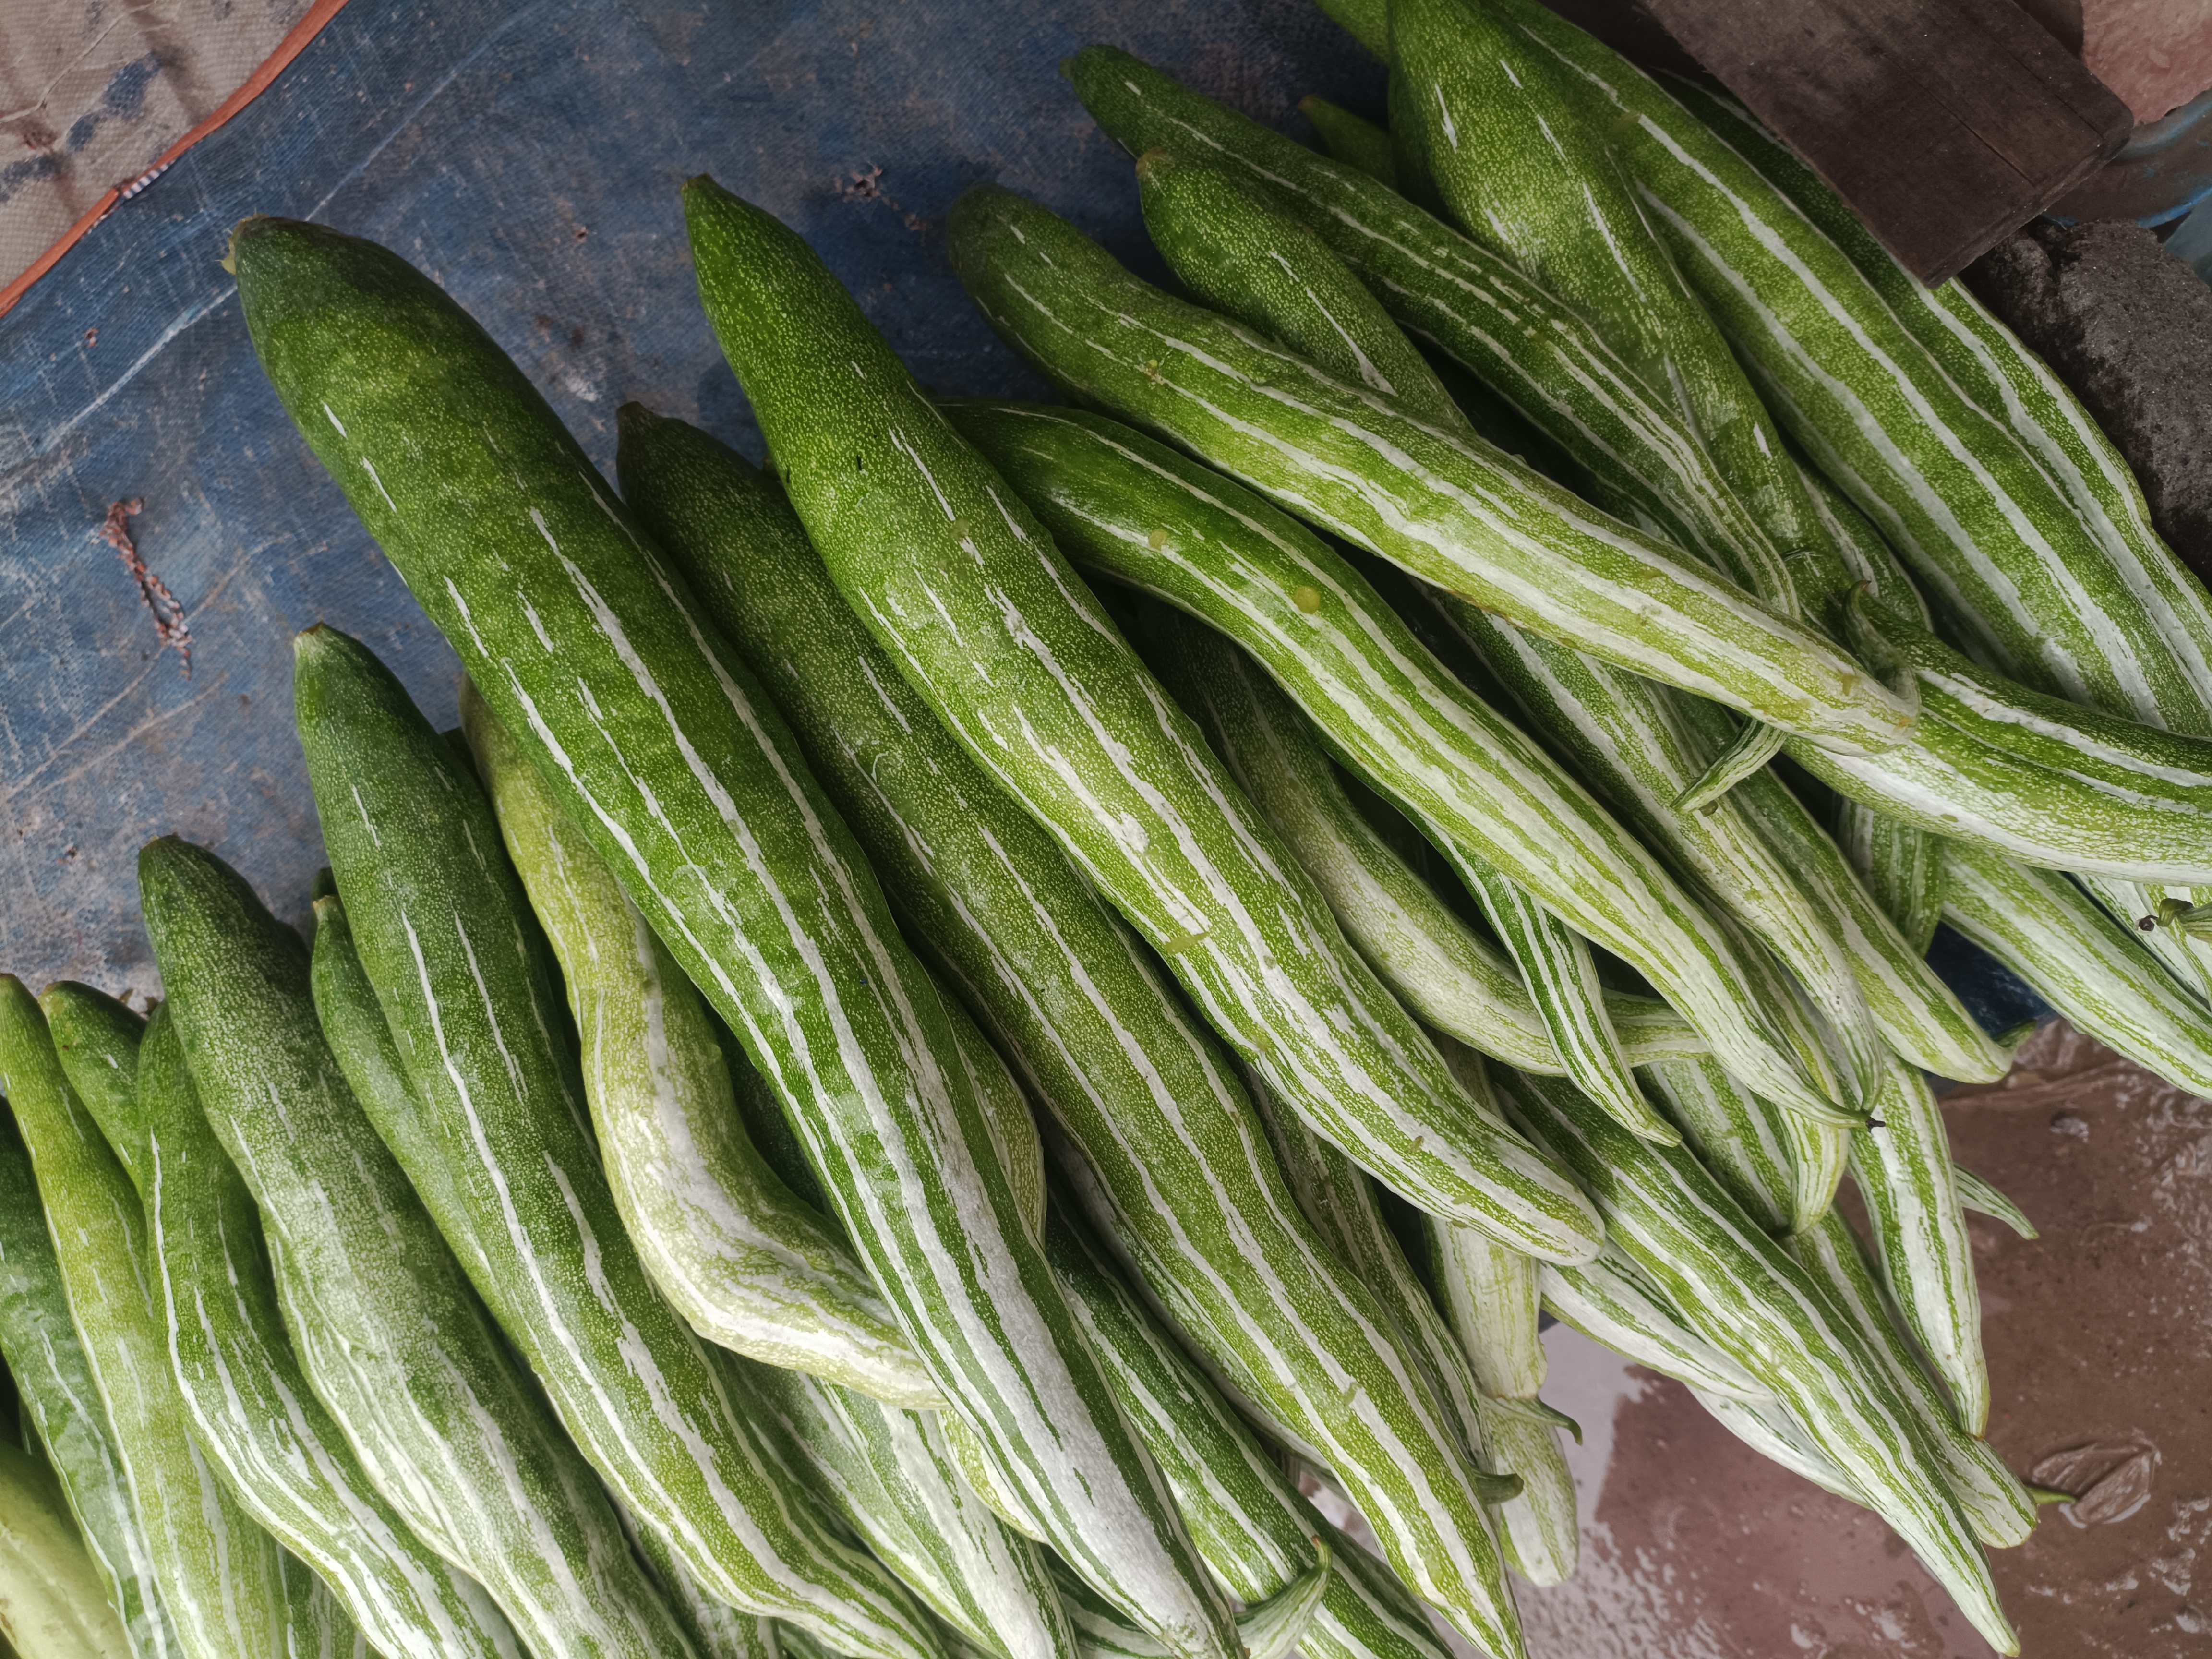
Label: Trichosanthes cucumerina